United Poultry Concerns

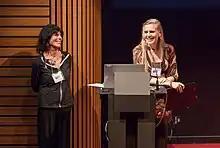
Hope Bohanec introduces UPC president and founder Karen Davis at the 2018 Conscious Eating Conference in Berkeley, California.

United Poultry Concerns is a national non-profit animal rights organization in the United States that addresses the treatment of poultry, including chickens, ducks and turkeys, in food production, science, education, entertainment, and human companionship situations. The organization was founded in 1990 by the animal rights advocate and writer Karen Davis.